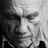
Emotion: sad